Wildfires in 2017

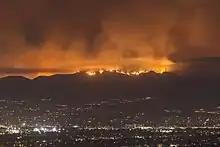
The La Tuna Fire was the largest in Los Angeles history

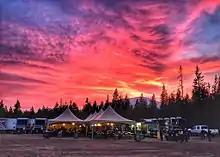
Oregon wildfires brought vibrantly hued sunsets (behind fire camp)

2017 was the most expensive firefighting year on record for the US Forest Service with over $2 billion spent. Record setting fires included the Lodgepole Complex Fire, the nation's largest that year; the La Tuna Fire, which was the largest in Los Angeles history; and the 2017 British Columbia wildfires, worst in the history of the province. The western U.S., as of October, witnessed about 50,000 wildfires, with more than 3.4 million hectares burned. In Canada, as of August, 7.4 million acres had burned, and British Columbia recorded its worst year for land burned since 1958. The 2017 California wildfires were the most destructive on record with over $9 billion in insurance claims from the October fires and expected over $20 billion more for December's fires.